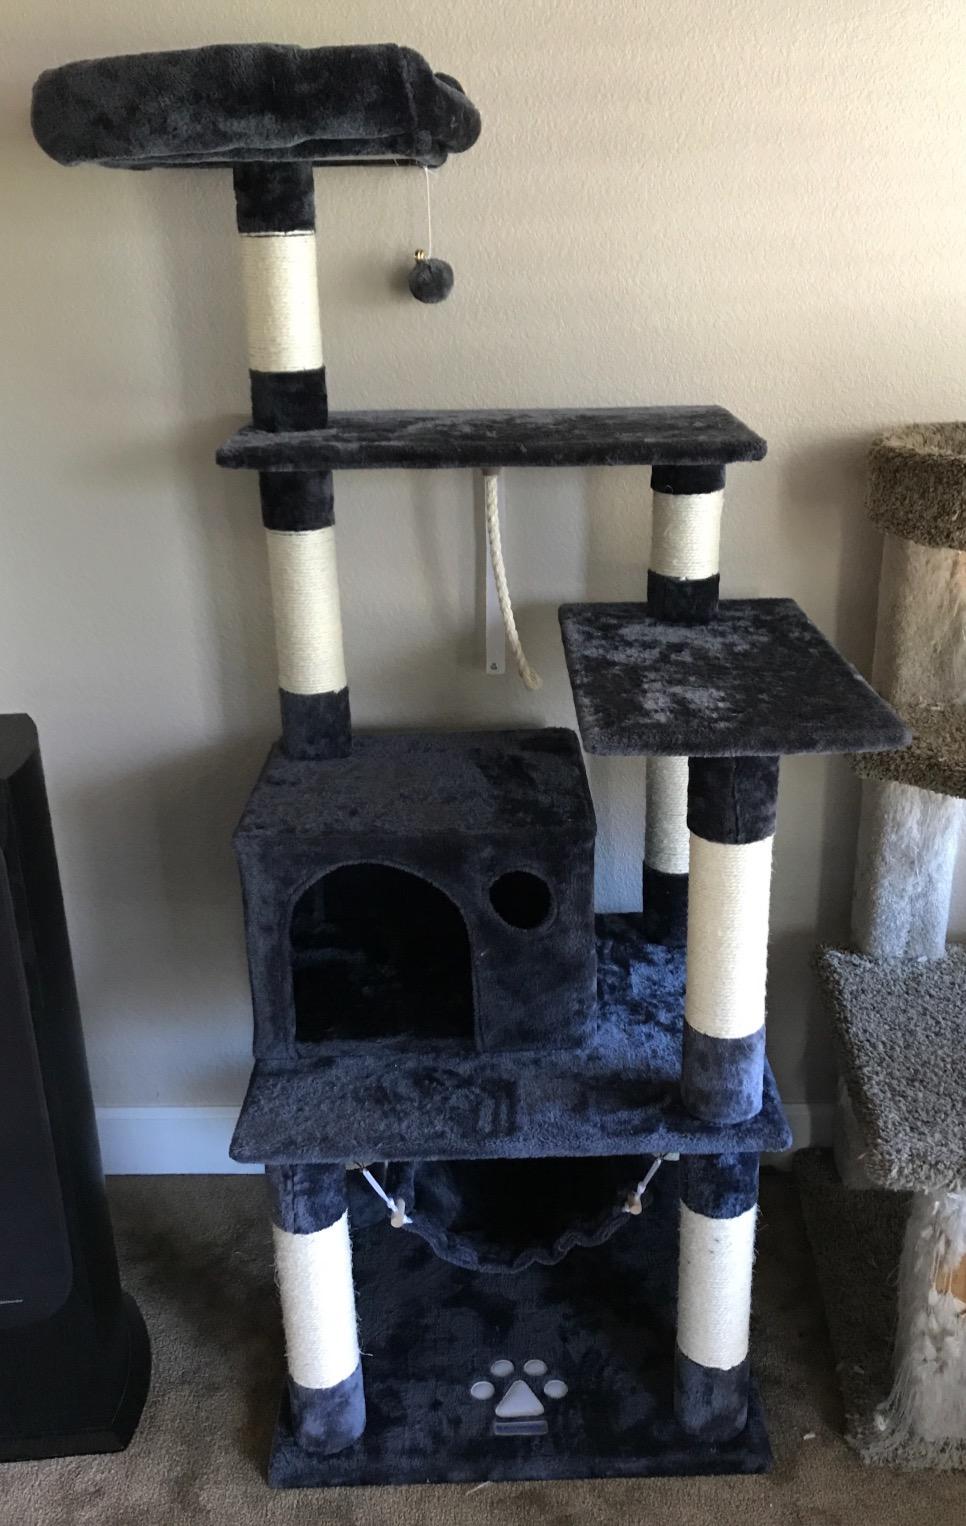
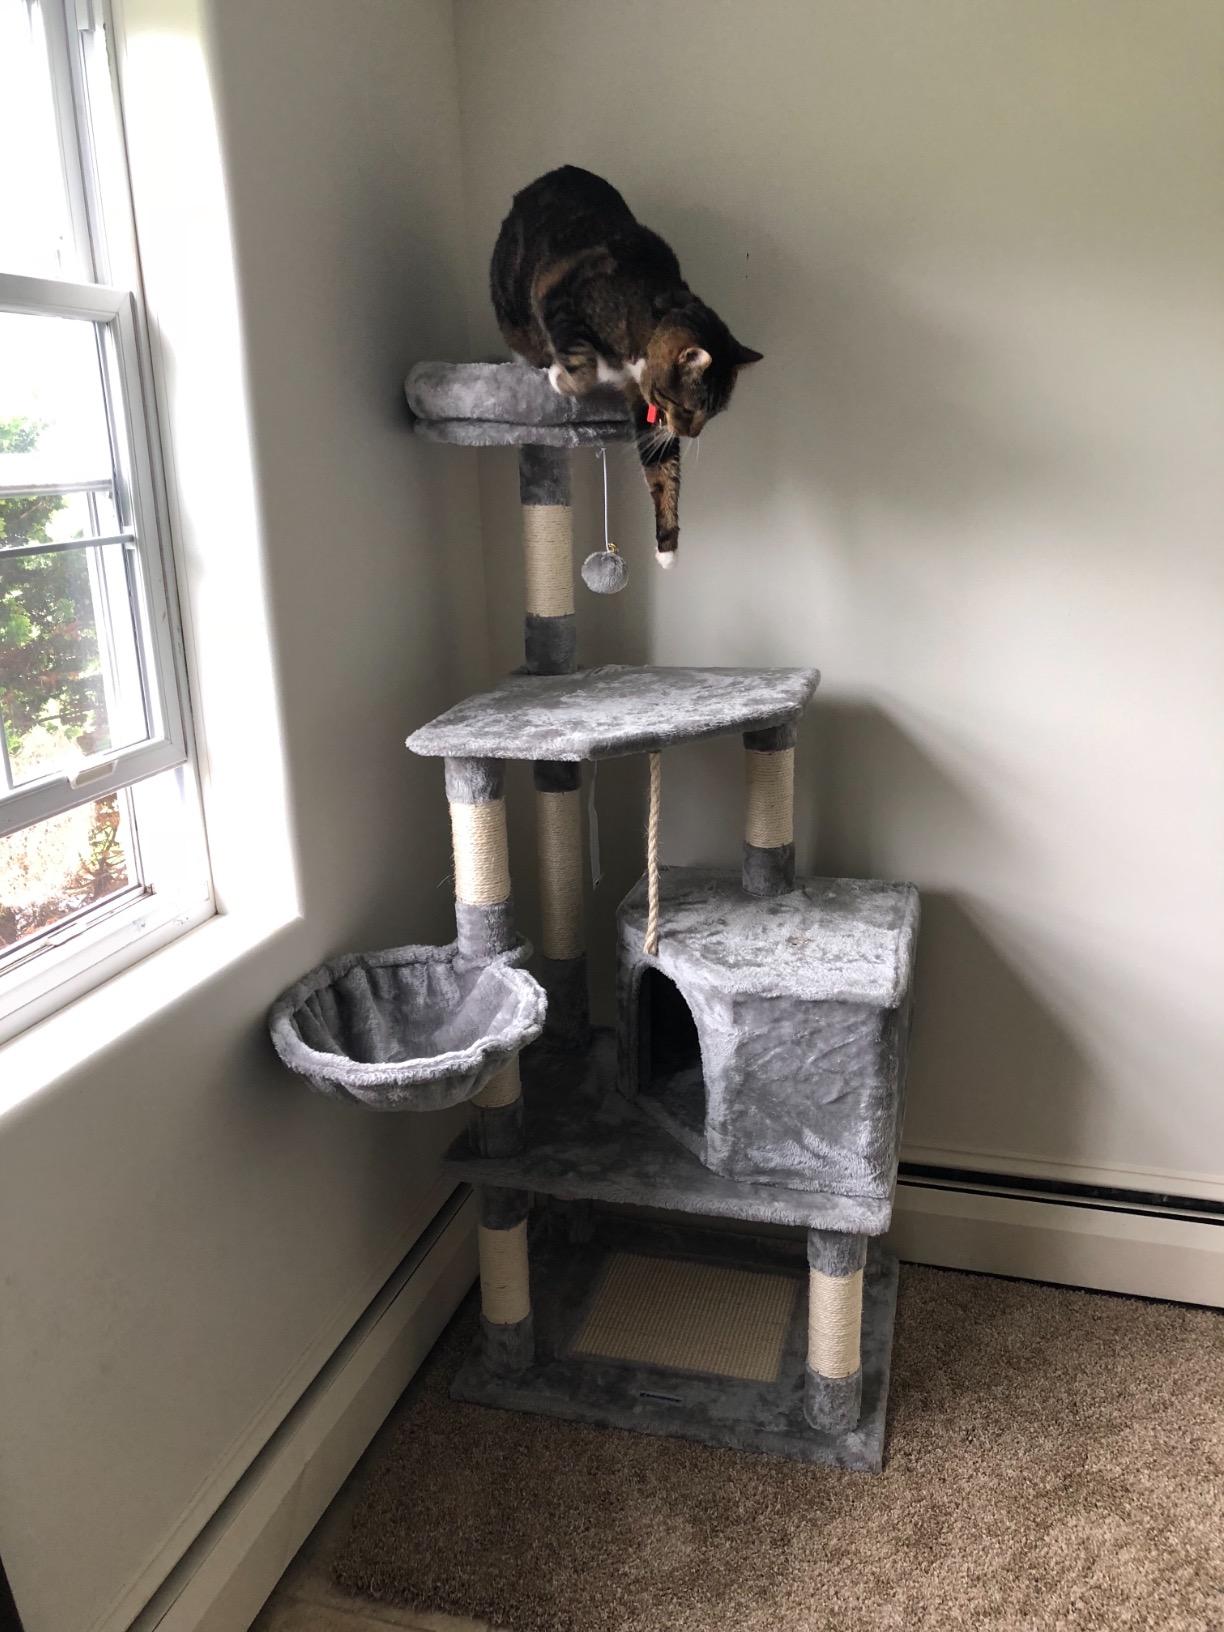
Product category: items_cat tree
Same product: no